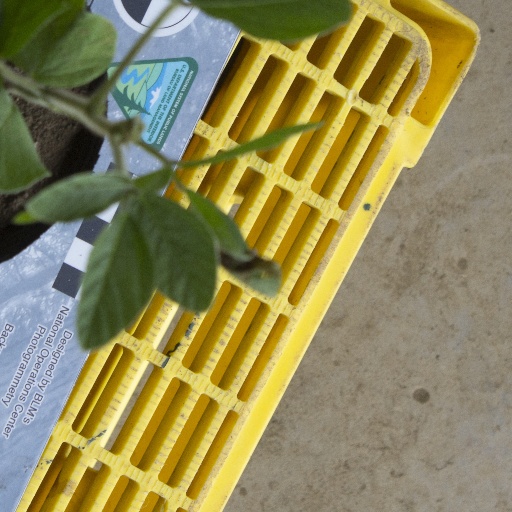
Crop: soybean